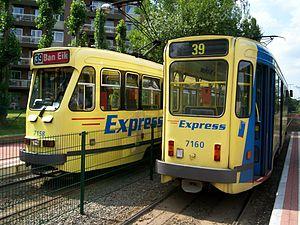
Croisement de deux trams de type 7100 au terminus Ban Eik
Les PCC 7000 étaient, au début des années 2000, les plus vieux véhicules encore en service commercial de la Société des transports intercommunaux de Bruxelles. Ils ont circulé jusqu'au 12 février 2010.
La ligne 39 du tramway de Bruxelles est une ligne de tramway créée le 19 avril 1968, qui relie Montgomery à Ban Eik.